César Falcón

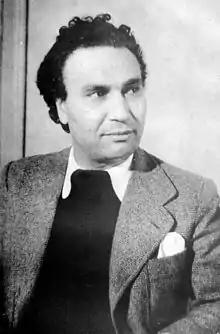
Falcón

César Falcón Gárfias (19 April 1892 – 11 October 1970) was a Peruvian writer, journalist and politician.